Cat café

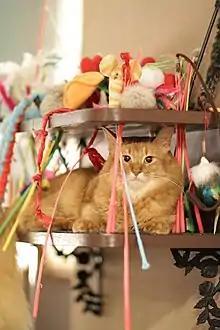
Female Somali cat in a cat café in Tokyo.

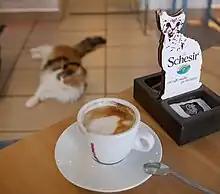
Cat cafe in Ljubljana, Slovenia.

Cat cafés are quite popular in Japan, with Tokyo being home to 58 cat cafés . The first was , by Norimasa Hanada, which opened in 2005. The popularity of cat cafés in Japan is attributed to many apartments forbidding pets, and to cats providing relaxing companionship in what may otherwise be a stressful and lonesome urban life. Other forms of pet rental, such as rabbit cafés, are also common in Japan.